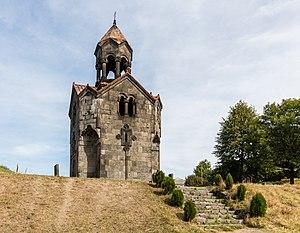
Haghpat ou Haghbat, ou Haghpatavank est un monastère arménien situé dans la communauté rurale de Haghpat, marz de Lorri, au nord-est de l'Arménie.